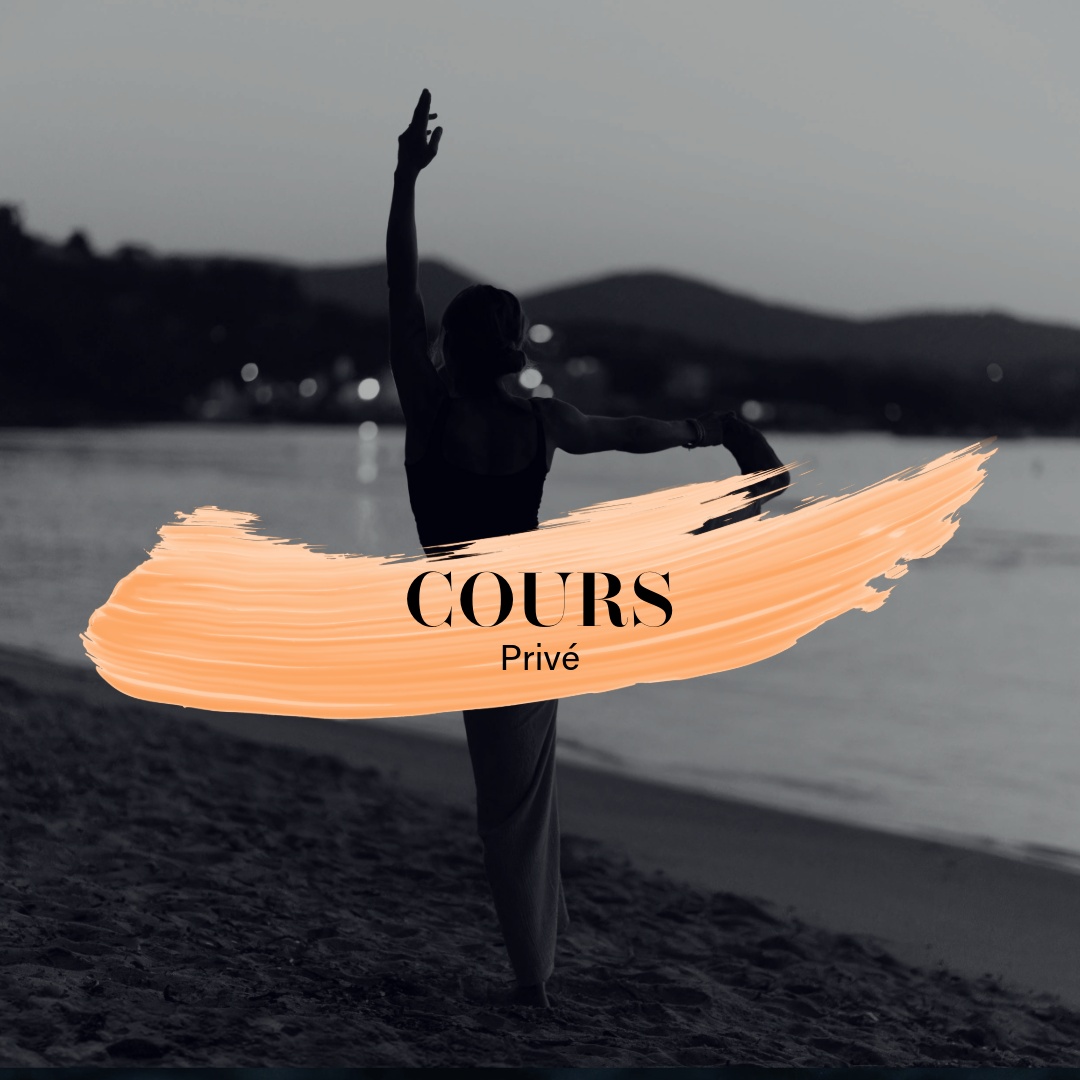
Cours Privé
Un cours particulier pour permettre à chacun de découvrir les différents aspects du yoga mobilité, pranayama, asanas, d’être accompagné et ajusté dans sa pratique, de progresser selon ses besoins: méditation, relaxation, bien-être, mobilité, postures. Pour faciliter votre apprentissage et apporter des variations, pour rendre chaque posture accessible et confortable, de multiples accessoires sont mis à disposition : briques, tapis sangles, bolster, zafus (poufs), … Cours tous niveaux. Durée du cours 1h15. Cours limitées à 5 élèves maximum. Secteur: Pila / La Teste-de-Buch * Pour vous accompagner et vous proposer un cours selon vos besoins, merci de préciser en commentaire lors de la réservation, vos préférences en Yoga (Hatha, Vinyasa, Mobilité), votre niveau et vos attentes ainsi que les éventuelles blessures ou opérations récentes. *Tarif dégressif en fonction du nombre de cours réservé. *En fonction de la localisation et des demandes particulières, le tarif pourra être réajusté Pour une demande de devis contactez moi par mail hello@saneyoga.fr
Brand: Sane Yoga Studio
Category: Services > Personal Services > Fitness & Wellness